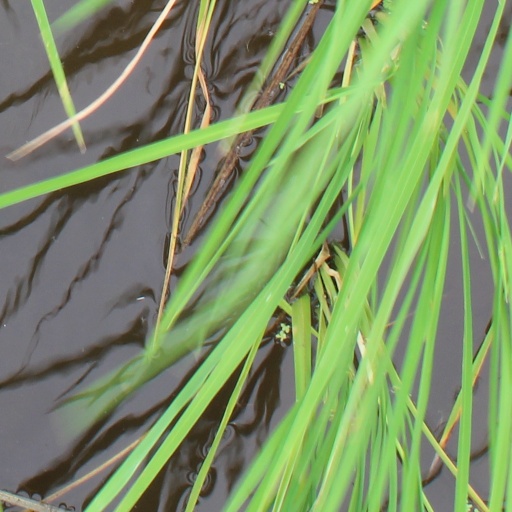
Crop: rice